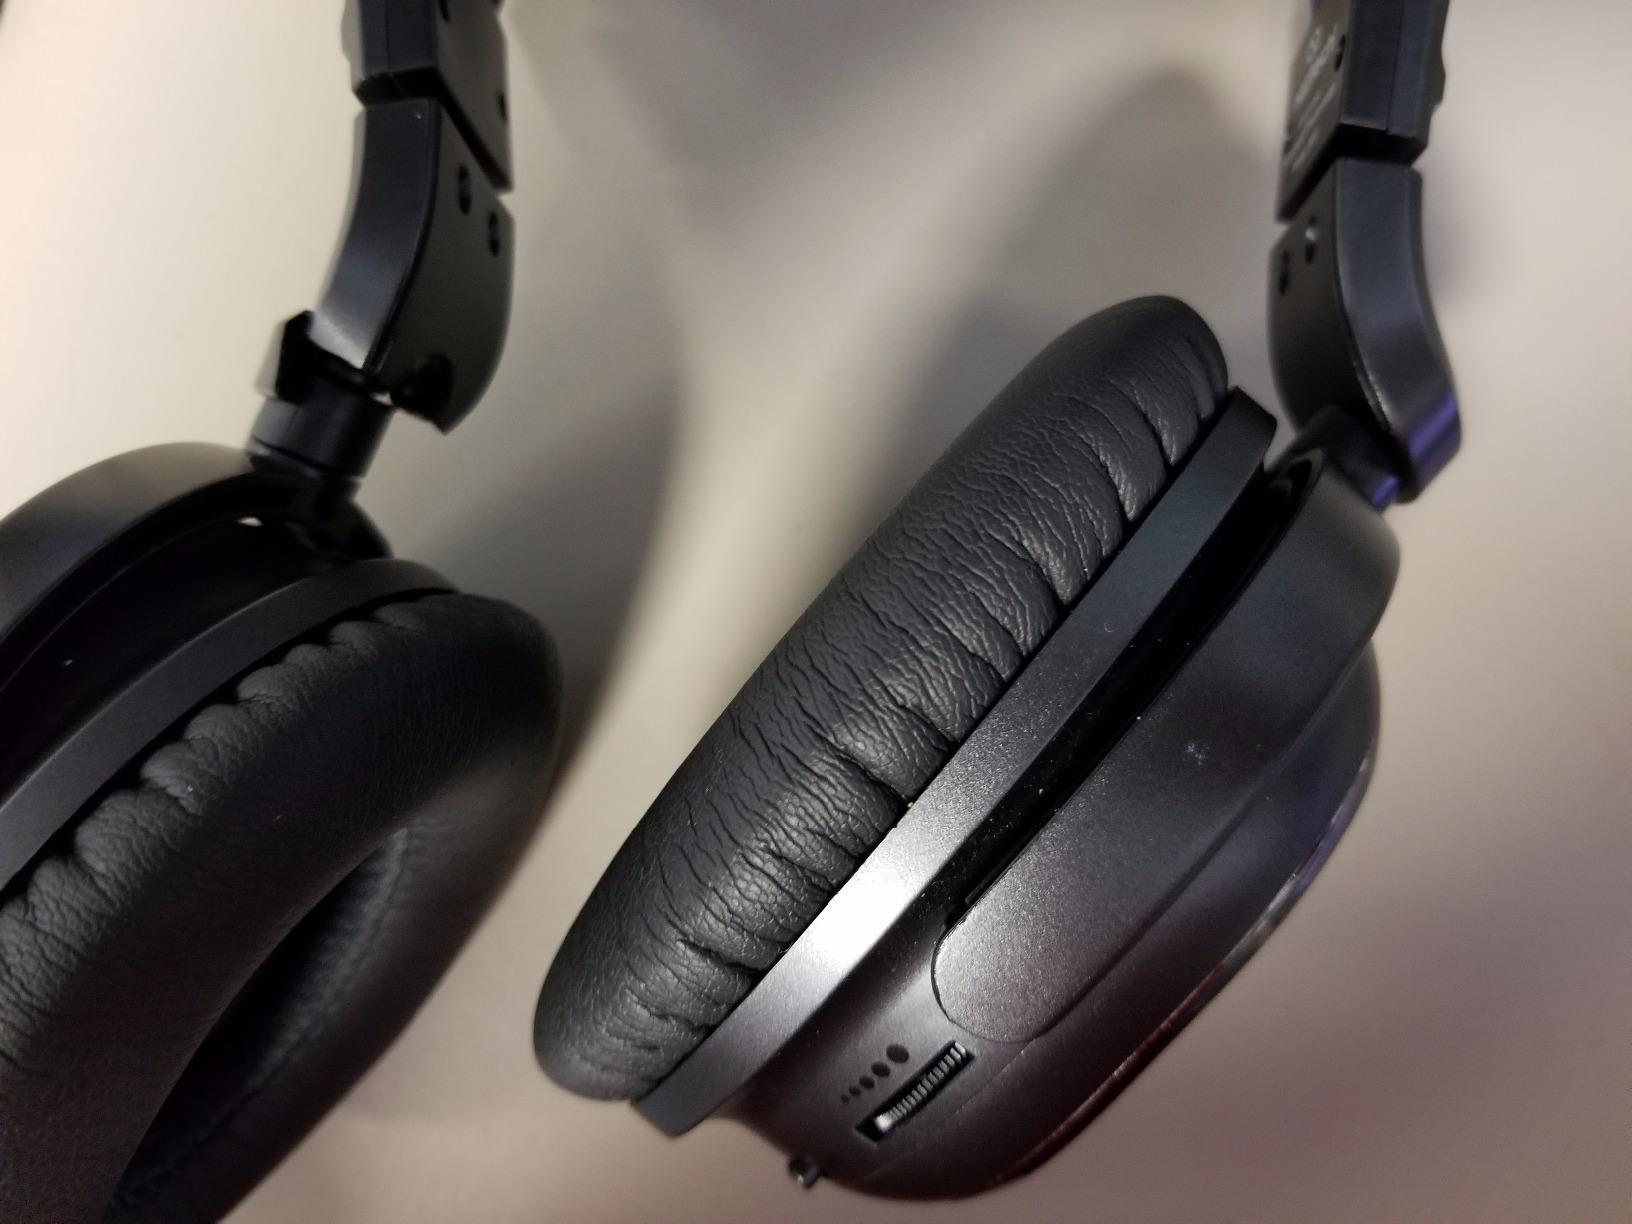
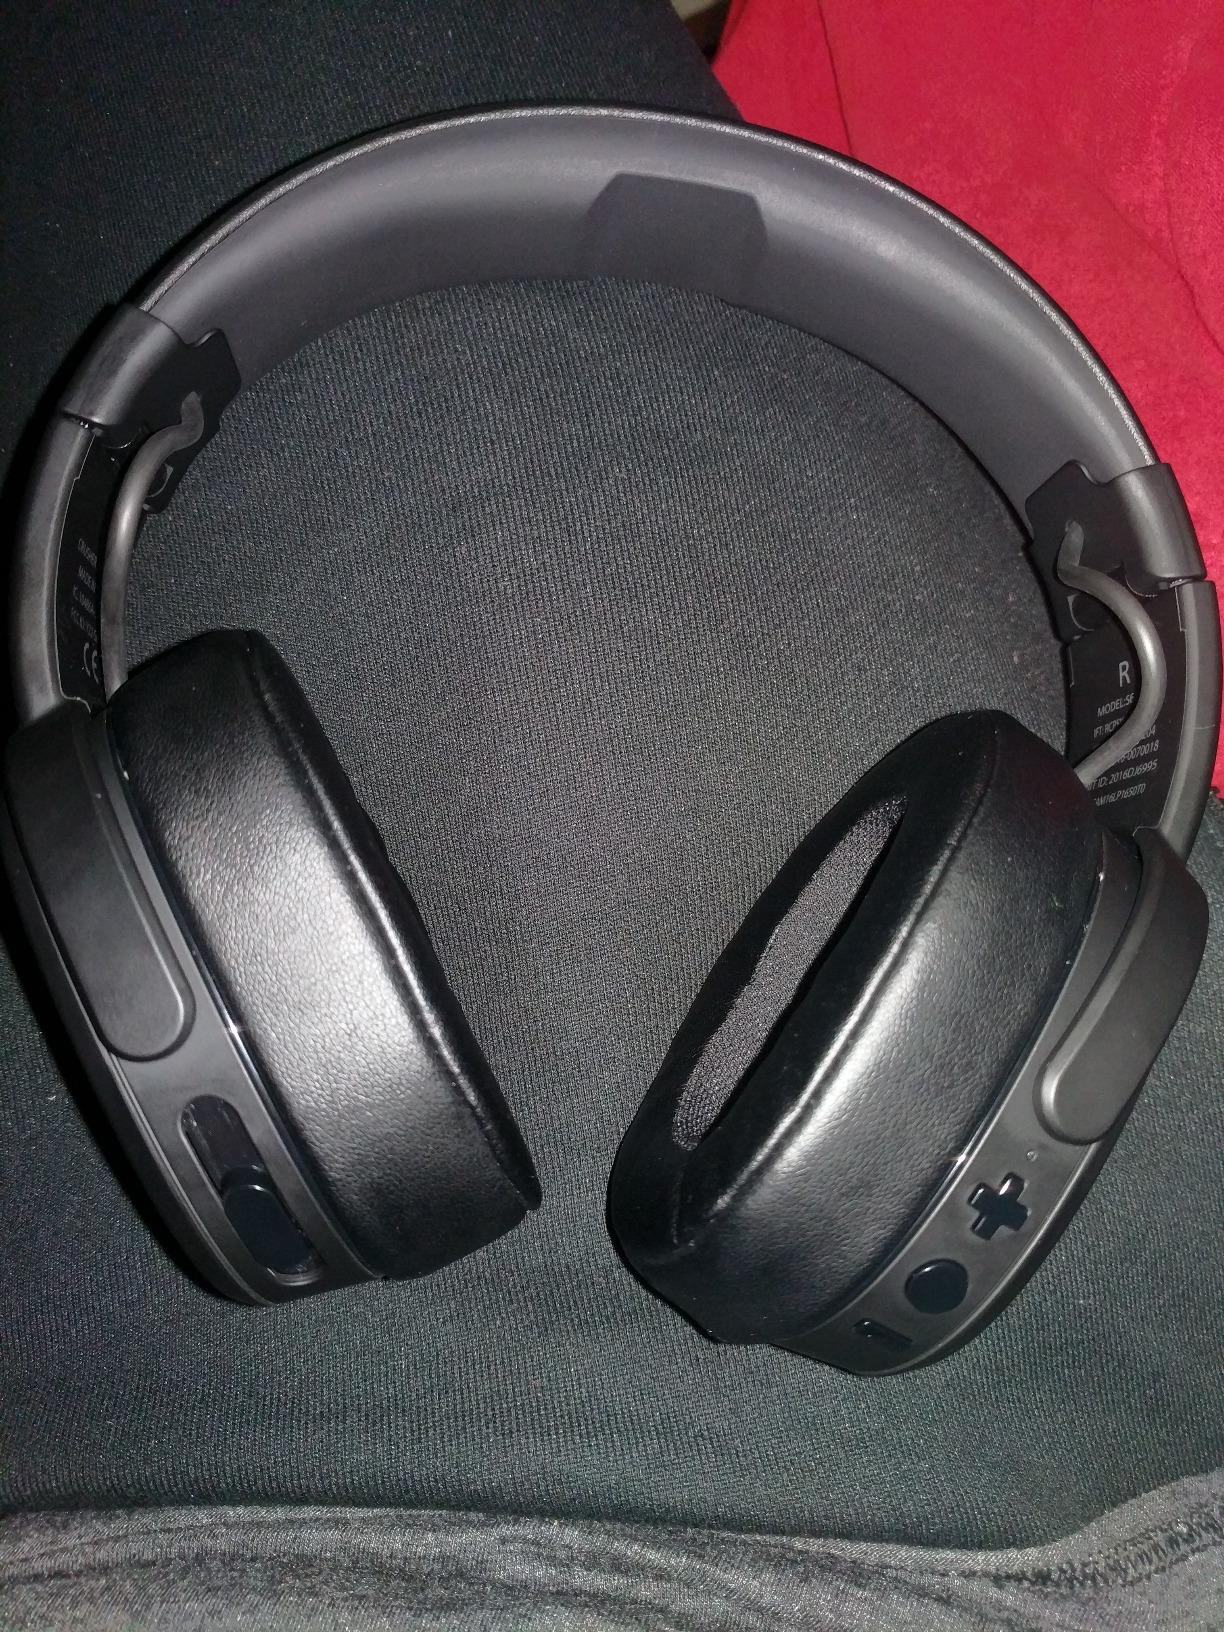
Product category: headphones
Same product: no